Col d'Aspin

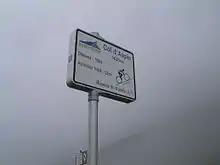
Signpost at the summit providing information about the ascent from Arreau

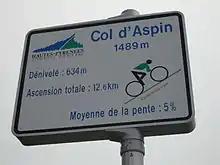
Signpost at the summit providing information about the ascent from Sainte-Marie-de-Campan

From Sainte-Marie-de-Campan (west), the ascent is in length, gaining in height, at an average of 5%. In comparison with its neighbour, the Col du Tourmalet, this is considered an "easy" climb, with only the last five kilometres, at about 8%, being difficult.